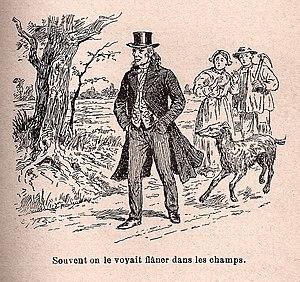
Le docteur Solidor, Contes du samedi, Mathieu Fournier, page 57. Dessin d'Émile Mas.
Mathieu Fournier est un instituteur, pédagogue, romancier et conteur. Il a écrit sous son nom et sous le pseudonyme de Jean Châtelus.